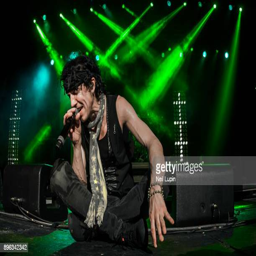
hard rock artist performs live on stage